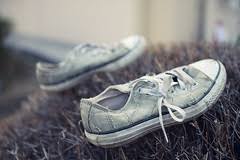
Waste category: shoes